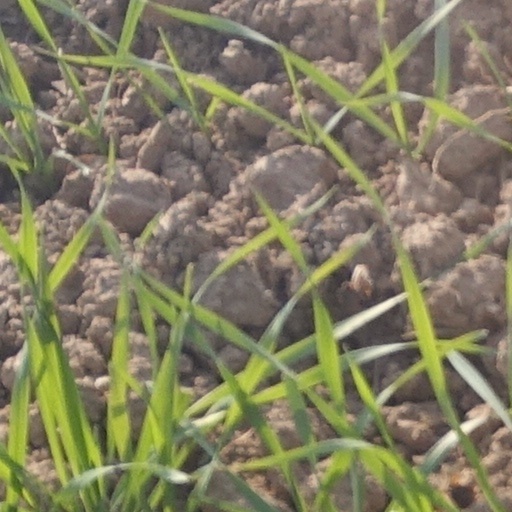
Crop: wheat